The Maire of Bristowe is Kalendar

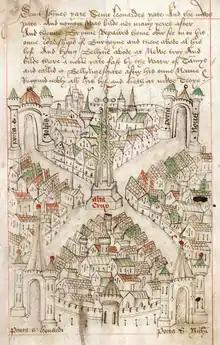
Robert Ricart's map of Bristol

The whole of this section is a reproduction of the text of the 1374 charter, which granted Bristol civic status, together with the contents of King John's 118 charter.